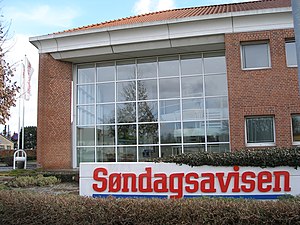
Søndagsavisen
Hovedkontoret i Gladsaxe
Søndagsavisen er en dansk gratisavis, der dækker 2/3 af landet og er ejet af North Media A/S. Den udgives i 23 lokale udgaver og husstandsomdeles hver weekend. Avisen kommer i cirka 1,2 millioner eksemplarer og har cirka 1,3 millioner læsere. Dermed er Søndagsavisen Danmarks mest læste avis. Avisen blev grundlagt i 1978. Avisens direktør er Martin Foss. Søndagsavisen.dk skiftede i 2020 navn til kbhliv.dk.